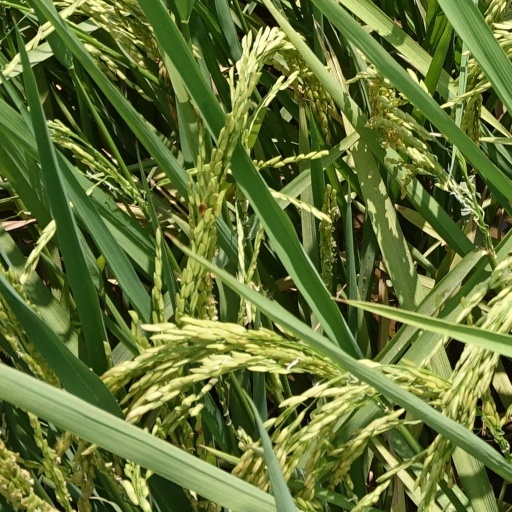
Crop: rice